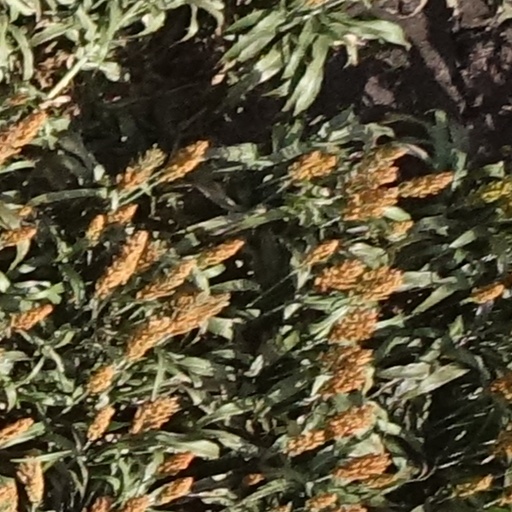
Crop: sorghum